Dear Rouge

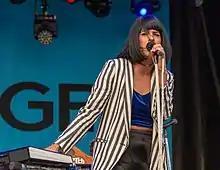
Dear Rouge performing live in 2018

On February 2, 2018, the duo announced their second record "PHASES" would be released on March 9, 2018. It was released to positive reviews from music publications including "Exclaim!" and "The Spill Magazine". The album peaked on the NACC 200 at #32, and on the NACC Electronic at #9.